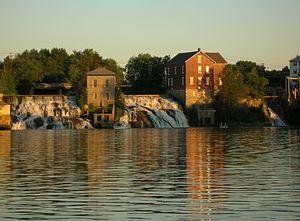
Vergennes est une ville située dans le comté d'Addison, dans l'État américain du Vermont. Sa population est de 2741 habitants. C'est la plus petite des neuf villes au Vermont.